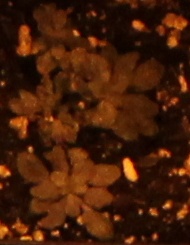
Label: Horseweed